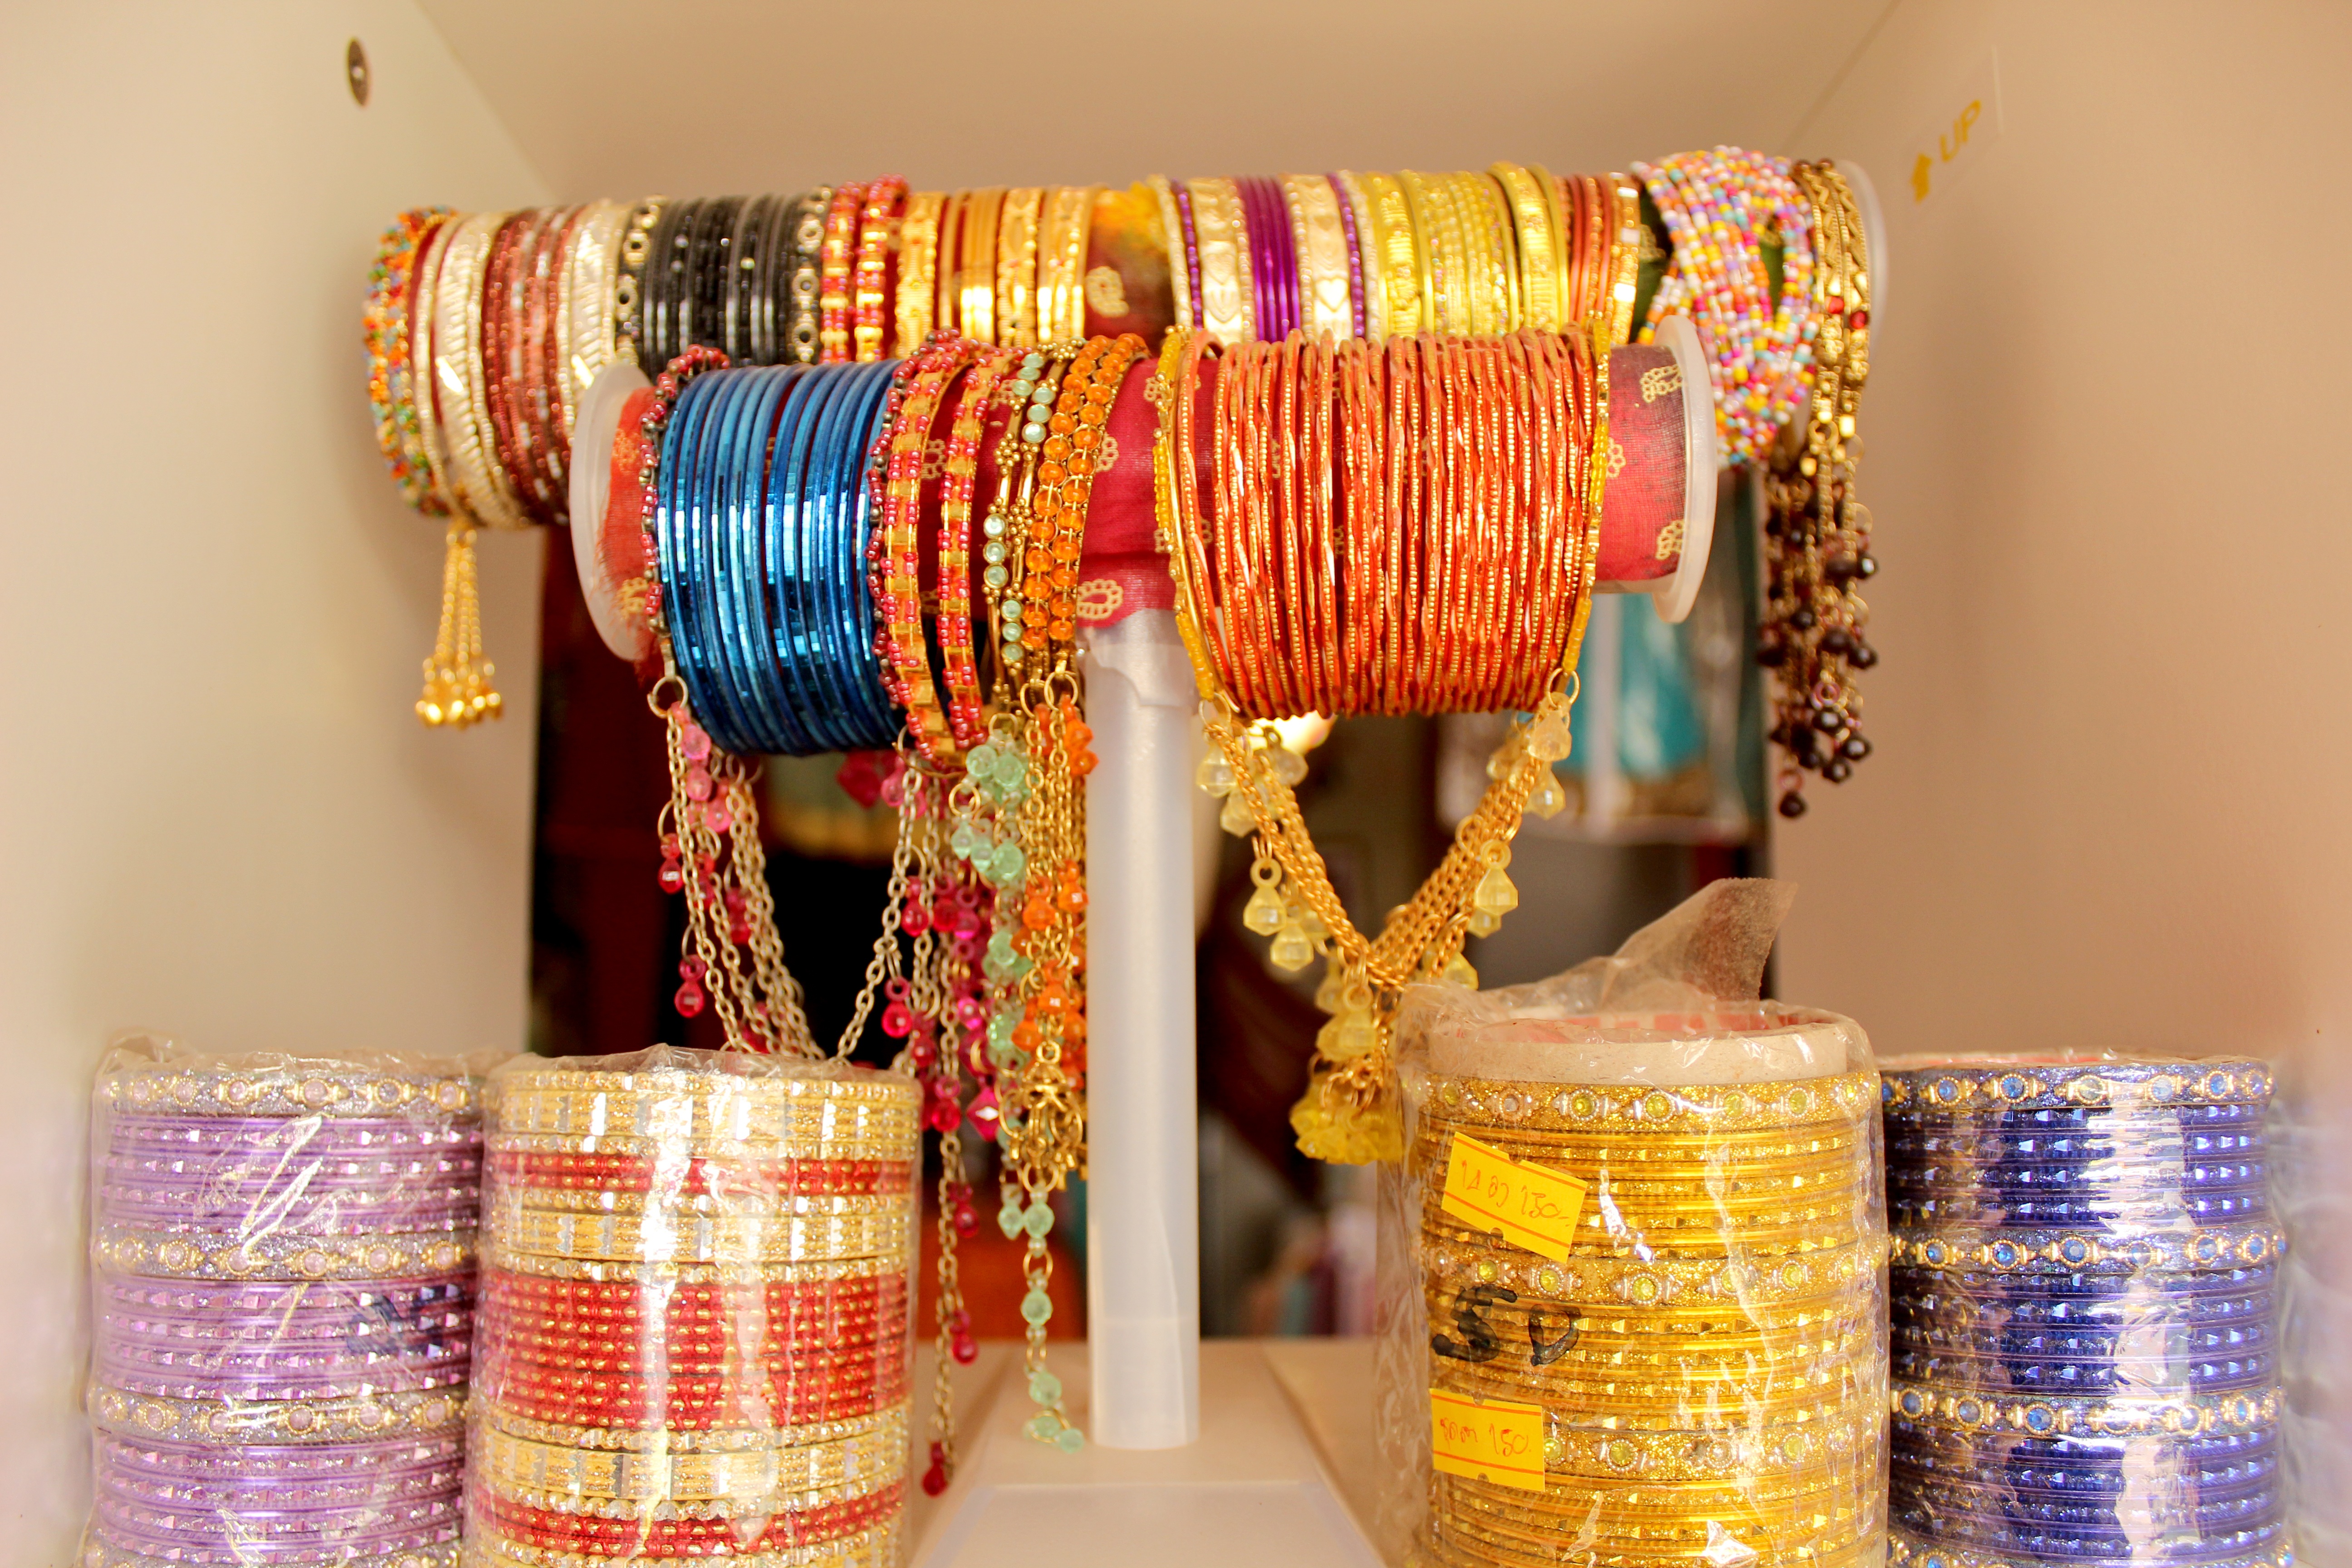
person, girl, woman, female, fashion, clothing, lady, ornament, thread, textile, art, saree, culture, sari, princess, hindu, costume, indian, clothes, oriental, arabic, arabian, fashion accessory, indian bracelets